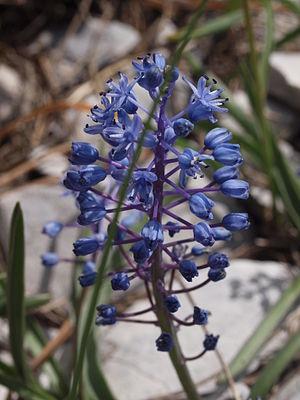
Cette liste de Tracheophyta de Bosnie-Herzégovine, ainsi que d’espèces introduites est un aperçu incomplet d’espèces de mousses, de fougères, de gymnospermes et d’angiospermes citées dans la littérature disponible en langues bosniaque, croate, serbe et serbo-croate. Cet aperçu n’inclue pas des espèces cultivées ni celles occasionnellement introduites.